List of Valencia CF managers

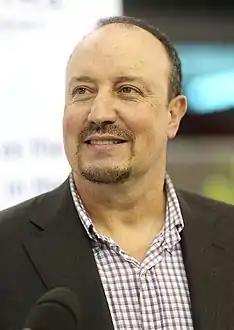
Rafael Benítez is Valencia's most successful manager, having won two league titles and a UEFA Cup

The first manager was the Czechoslovak Antonin Fivebr, who was at the club from 1923 until 1927, and in a second stint at the club from 1929 until 1931.